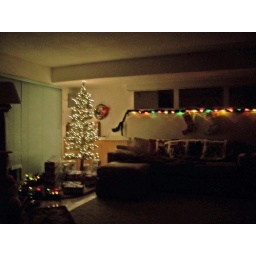
The musical train around the tree to the left